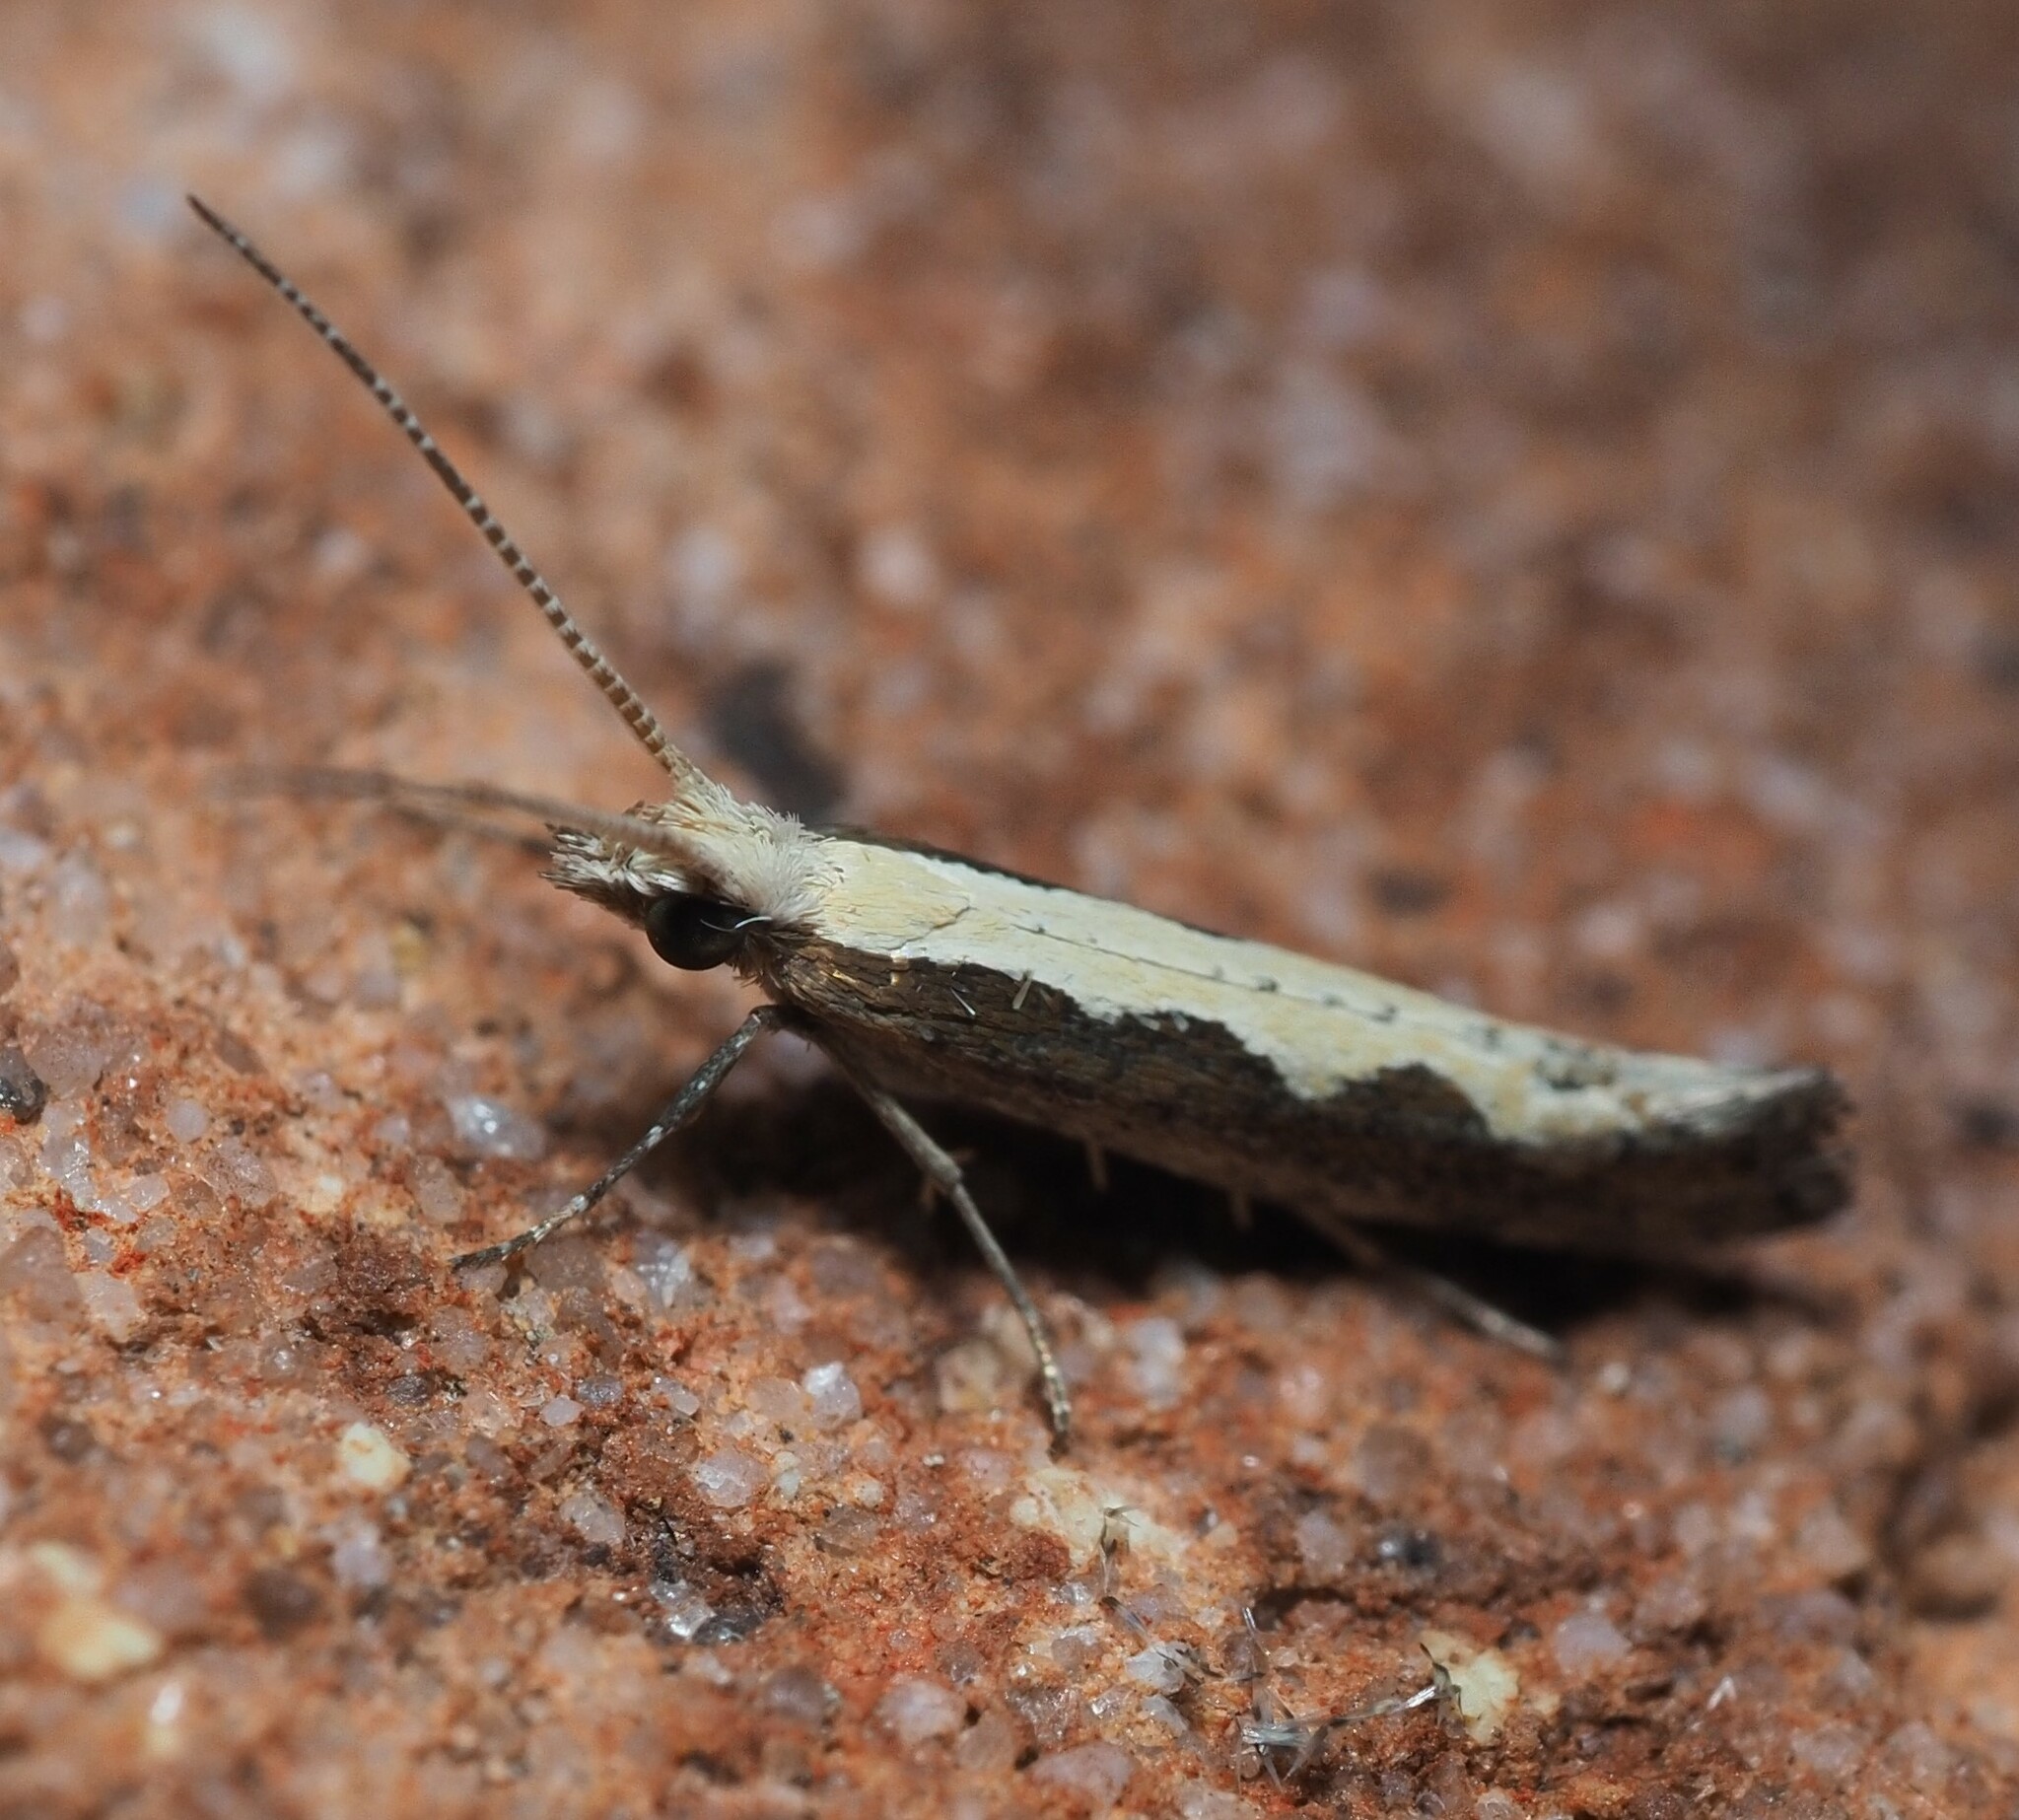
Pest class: diamondback_moth